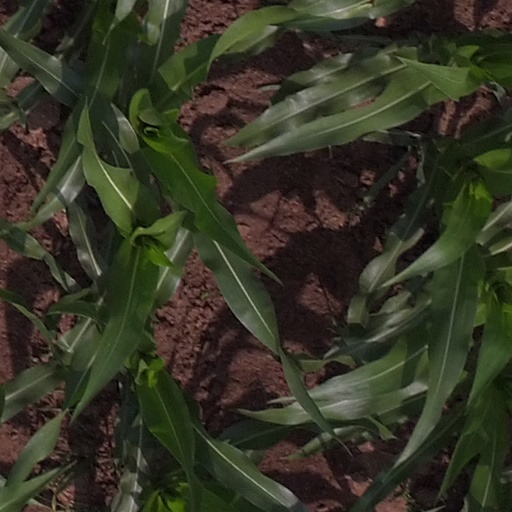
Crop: maize; corn